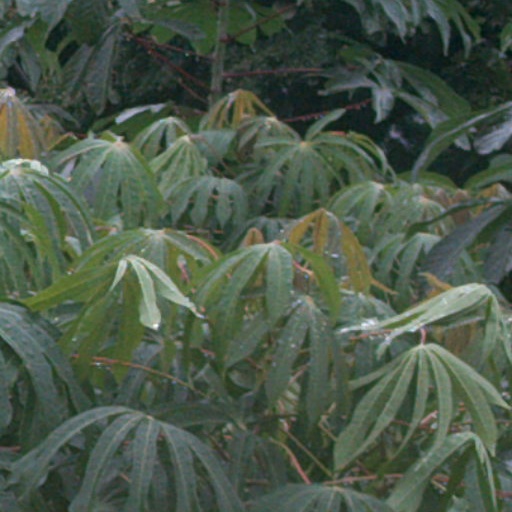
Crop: cassava